Astro Blaster

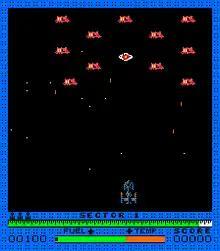
In sector 1 with the fuel gauge almost full

The player controls a ship which can fire and move left or right. The player must continuously monitor the onscreen temperature and fuel gauges. If the ship's laser overheats, it is disabled until it cools; and if fuel is depleted, the game ends regardless of how many lives the player has left. The player must battle through waves of enemies, which attack with varied formations and flight patterns. When a wave is destroyed, a new one appears. The Warp function is usable once per sector or life, temporarily slowing all enemy vessels and making them easier to shoot.